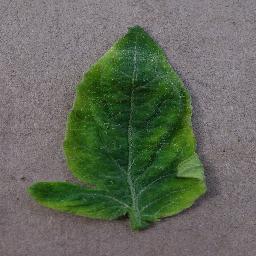
Label: Tomato___Tomato_Yellow_Leaf_Curl_Virus